Robert Gordon (banker)

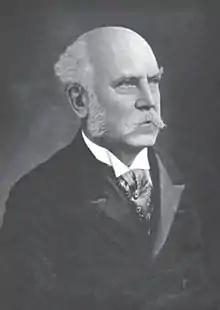

Robert Gordon (November 17, 1829 – May 16, 1918) was a Scottish-American merchant, banker, and art collector who served as the president of the Saint Andrew's Society of the State of New York and was a co-founder of the Metropolitan Museum of Art in 1870.